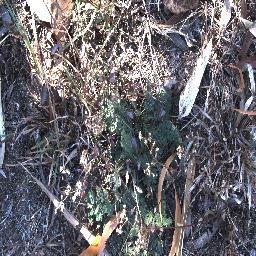
Label: parthenium